Bromsgrove Rovers F.C.

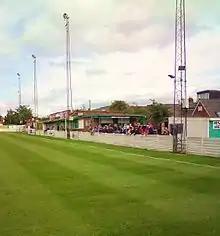
Victoria Ground clubhouse

The remarkable form from the promotion season continued during the 1992–93 season. Bromsgrove were one of the smallest clubs in the Conference, yet managed to finish runners-up to the eventual champions Wycombe Wanderers, albeit with a 15-point gap between the teams. One of the many highlights was a 1–0 home victory over Wycombe, one of only seven league defeats suffered by Martin O'Neill's champions that season.